Sutton-Ditz House

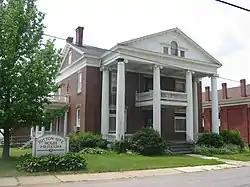
Front and eastern side

Sutton-Ditz House is a historic home and museum located in Clarion, Clarion County, Pennsylvania. It was built in 1847, and remodeled in 1909–1910.